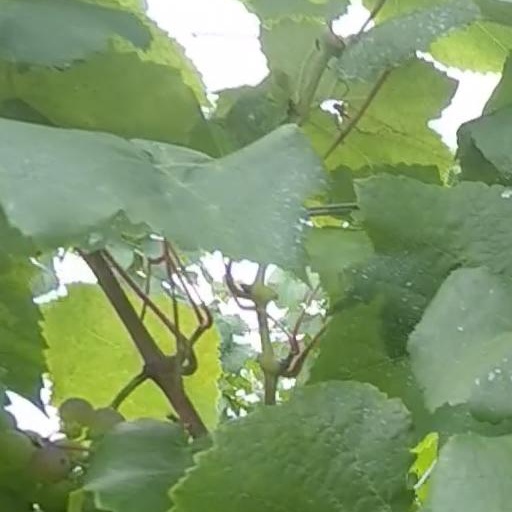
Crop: grape